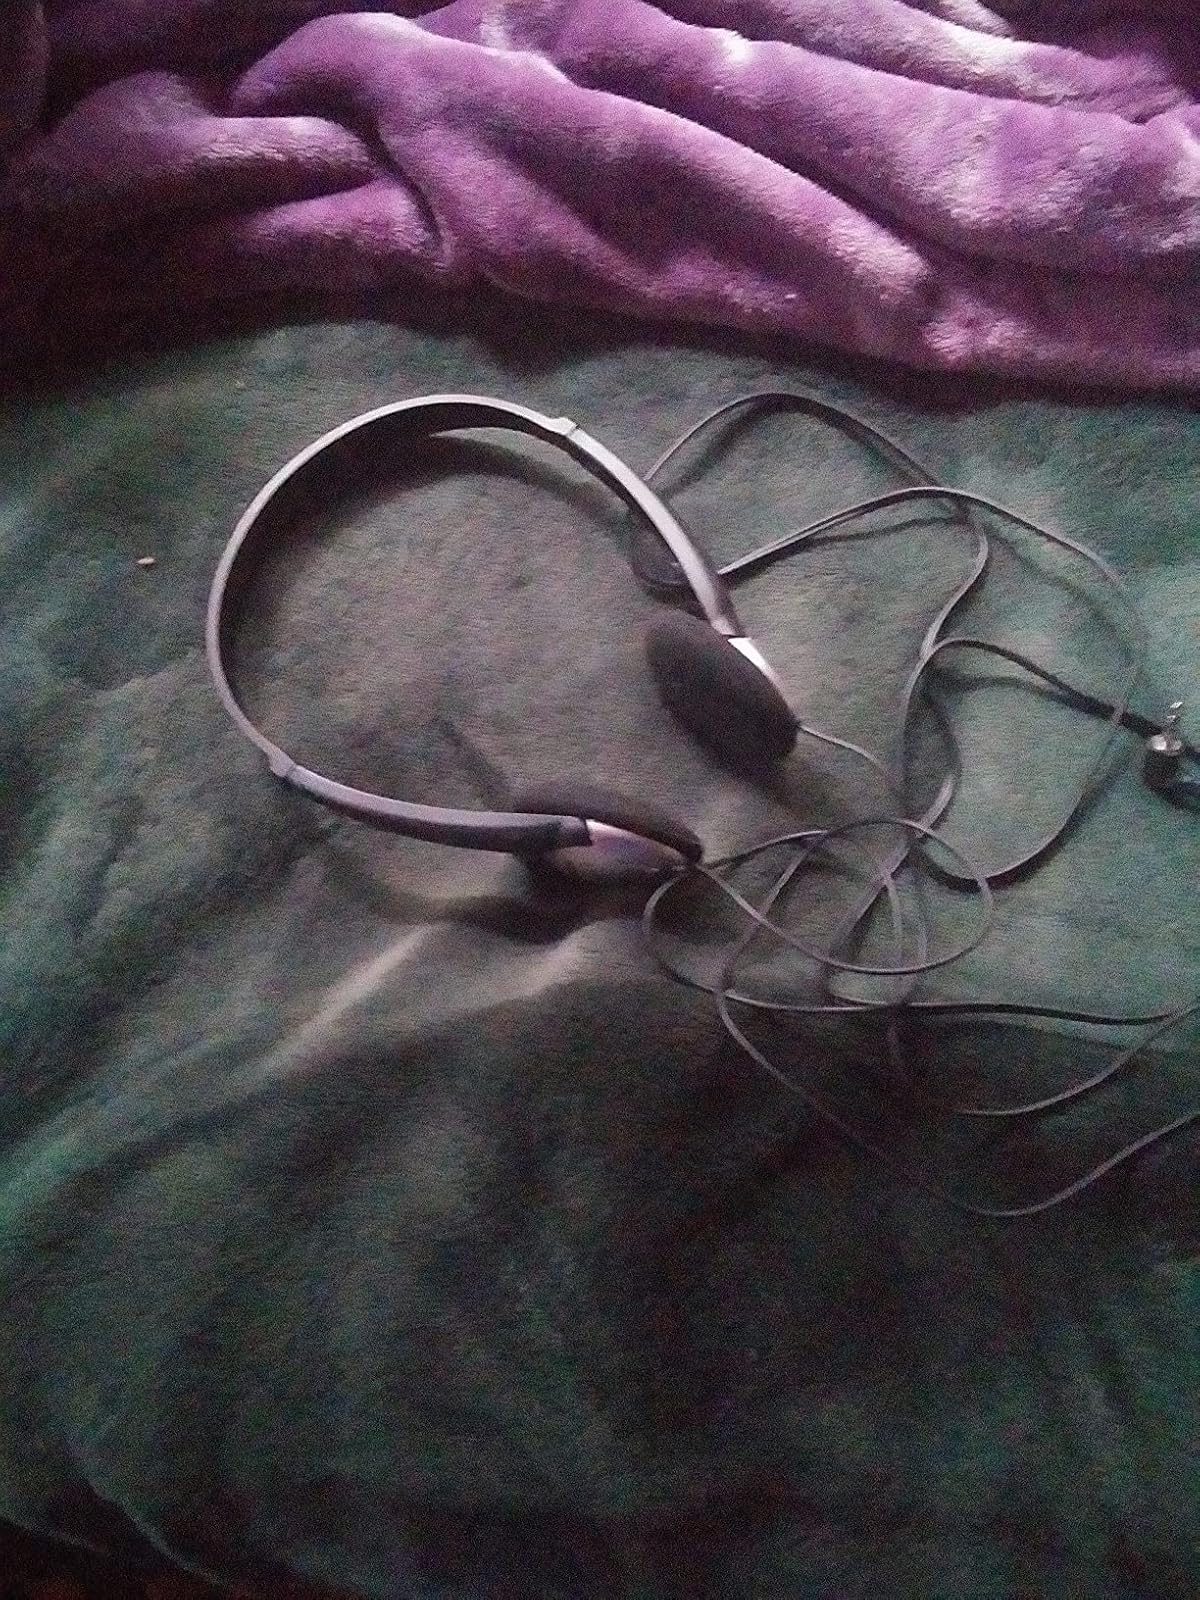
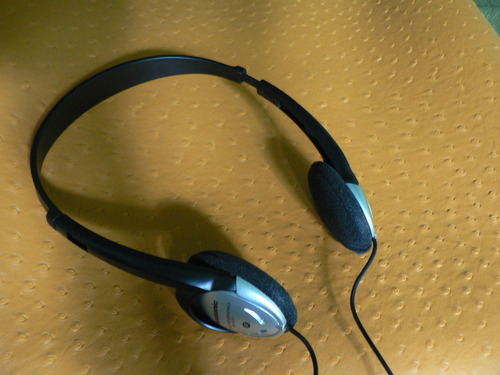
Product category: headphones
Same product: yes